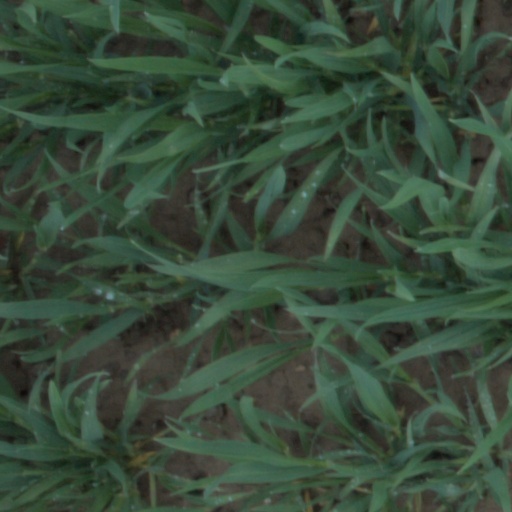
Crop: wheat